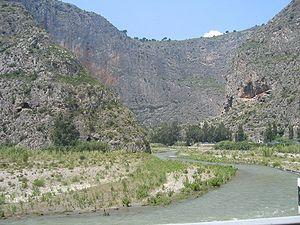
Le Guadalfeo est un fleuve de la province de Grenade, en Andalousie.
Située à l'extrémité méridionale de la péninsule Ibérique, l'Andalousie occupe une superficie de 87 268 km², qui en fait la deuxième communauté autonome espagnole la plus vaste après la Castille et León. Elle s'étend sur tout le sud du pays, et possède des côtes sur l'océan Atlantique et la mer Méditerranée.